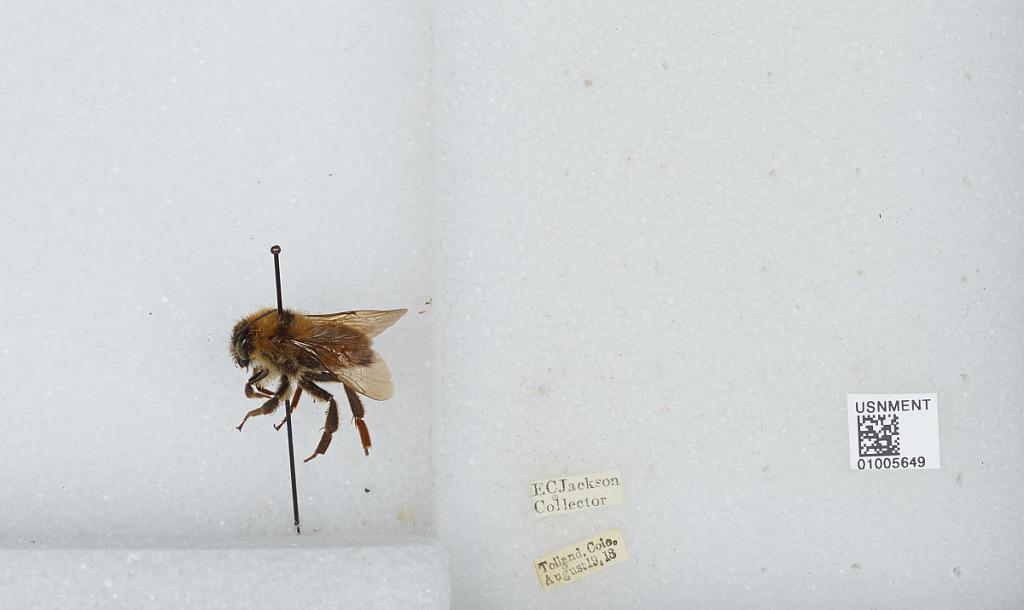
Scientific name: Bombus (Fervidobombus) fervidus fervidus (Fabricius)
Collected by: E. Jackson
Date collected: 1918-8-19
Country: United States
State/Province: Colorado
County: Gilpin
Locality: Tolland
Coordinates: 39.905, -105.589